Terry Riley

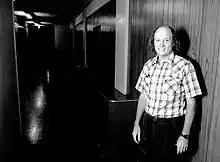
Riley at the Great American Music Hall, San Francisco, 1985

"Where American minimalism, Indian classical raga, barrelhouse piano, modal jazz, and rugged western individualism all intersect, there stands the sage composer Terry Riley. [...] His work exploded listeners’ notions of classical composition with his ever-shifting structures and epic improvisations." Riley was initially inspired by jazz saxophonist John Coltrane.